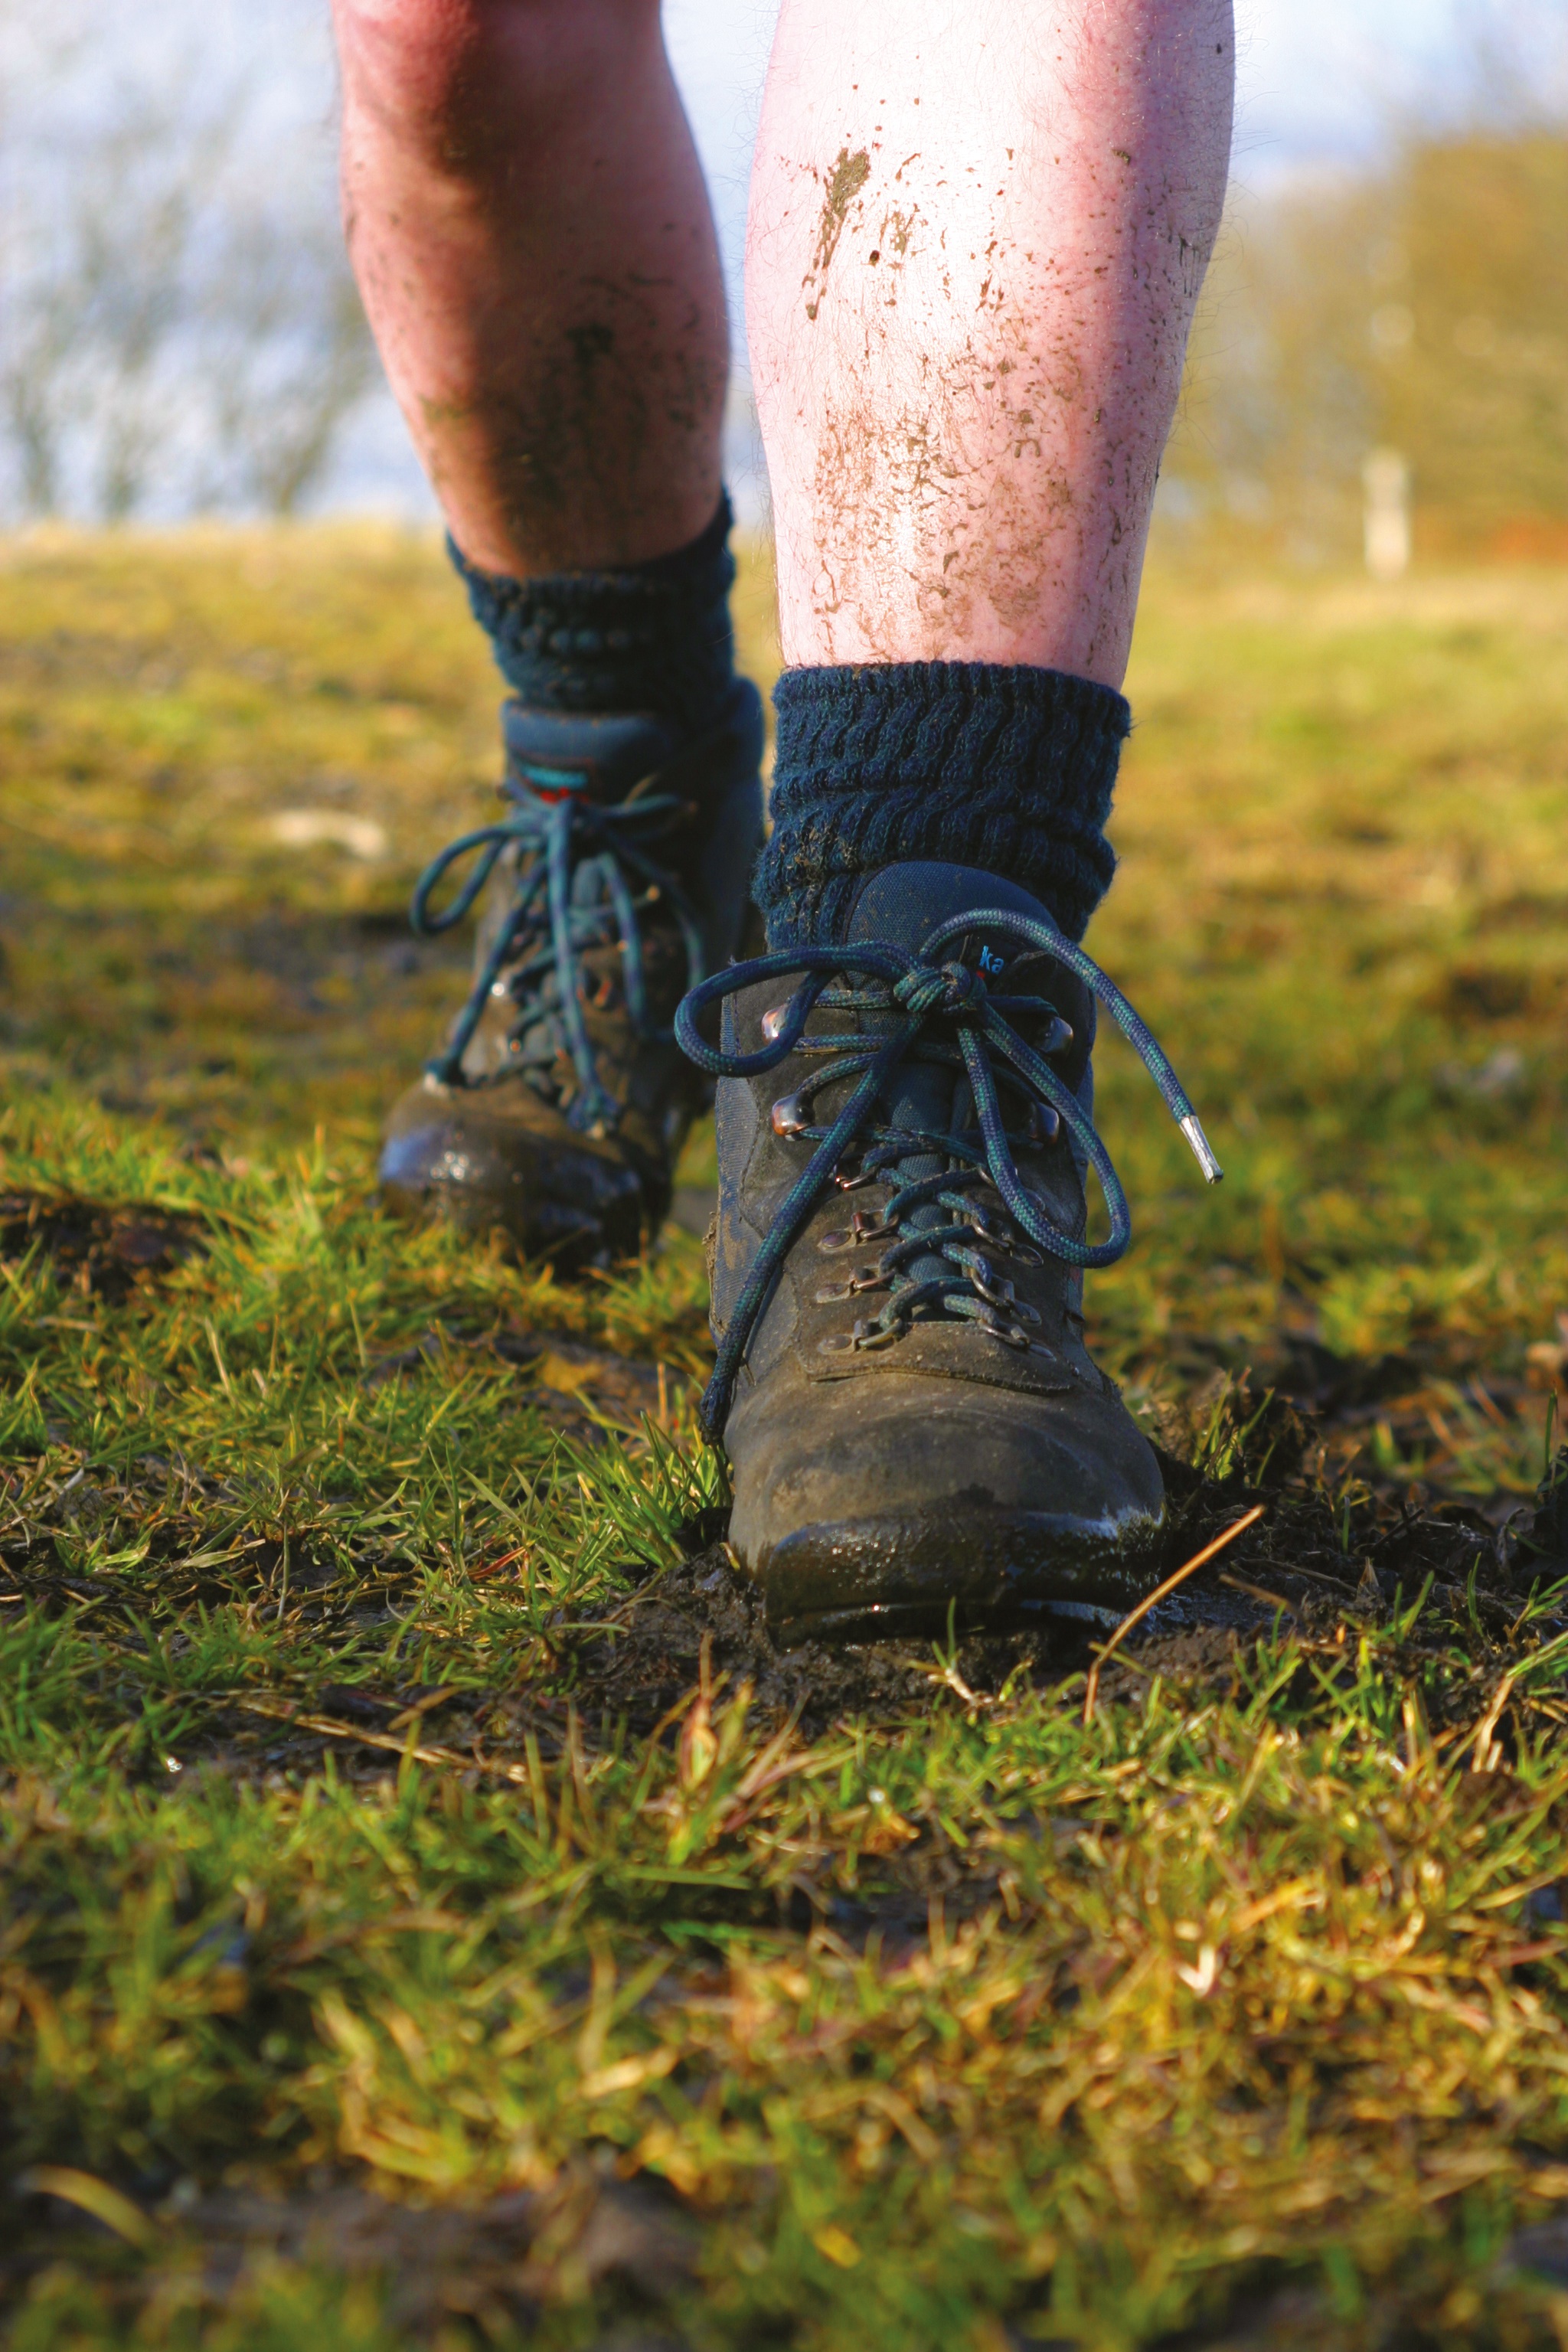
hand, nature, grass, wilderness, walking, shoe, trail, lawn, countryside, feet, wet, travel, walk, leg, green, hike, mud, autumn, soil, dirty, camping, season, climb, outdoors, laces, hills, legs, boots, shins, footwear, socks, stride, roaming, roam, walking boots